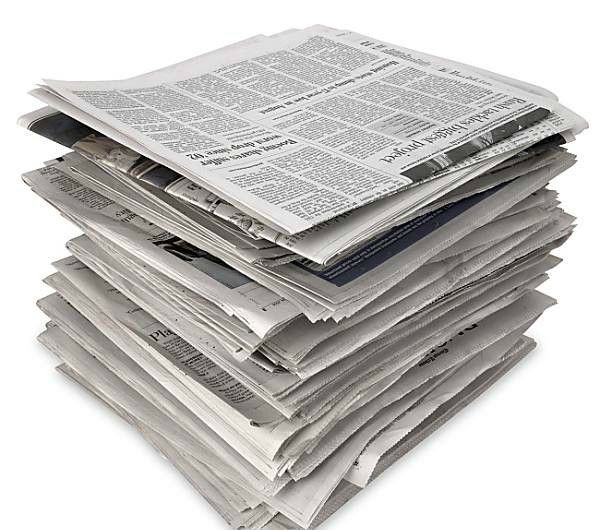
Label: paper